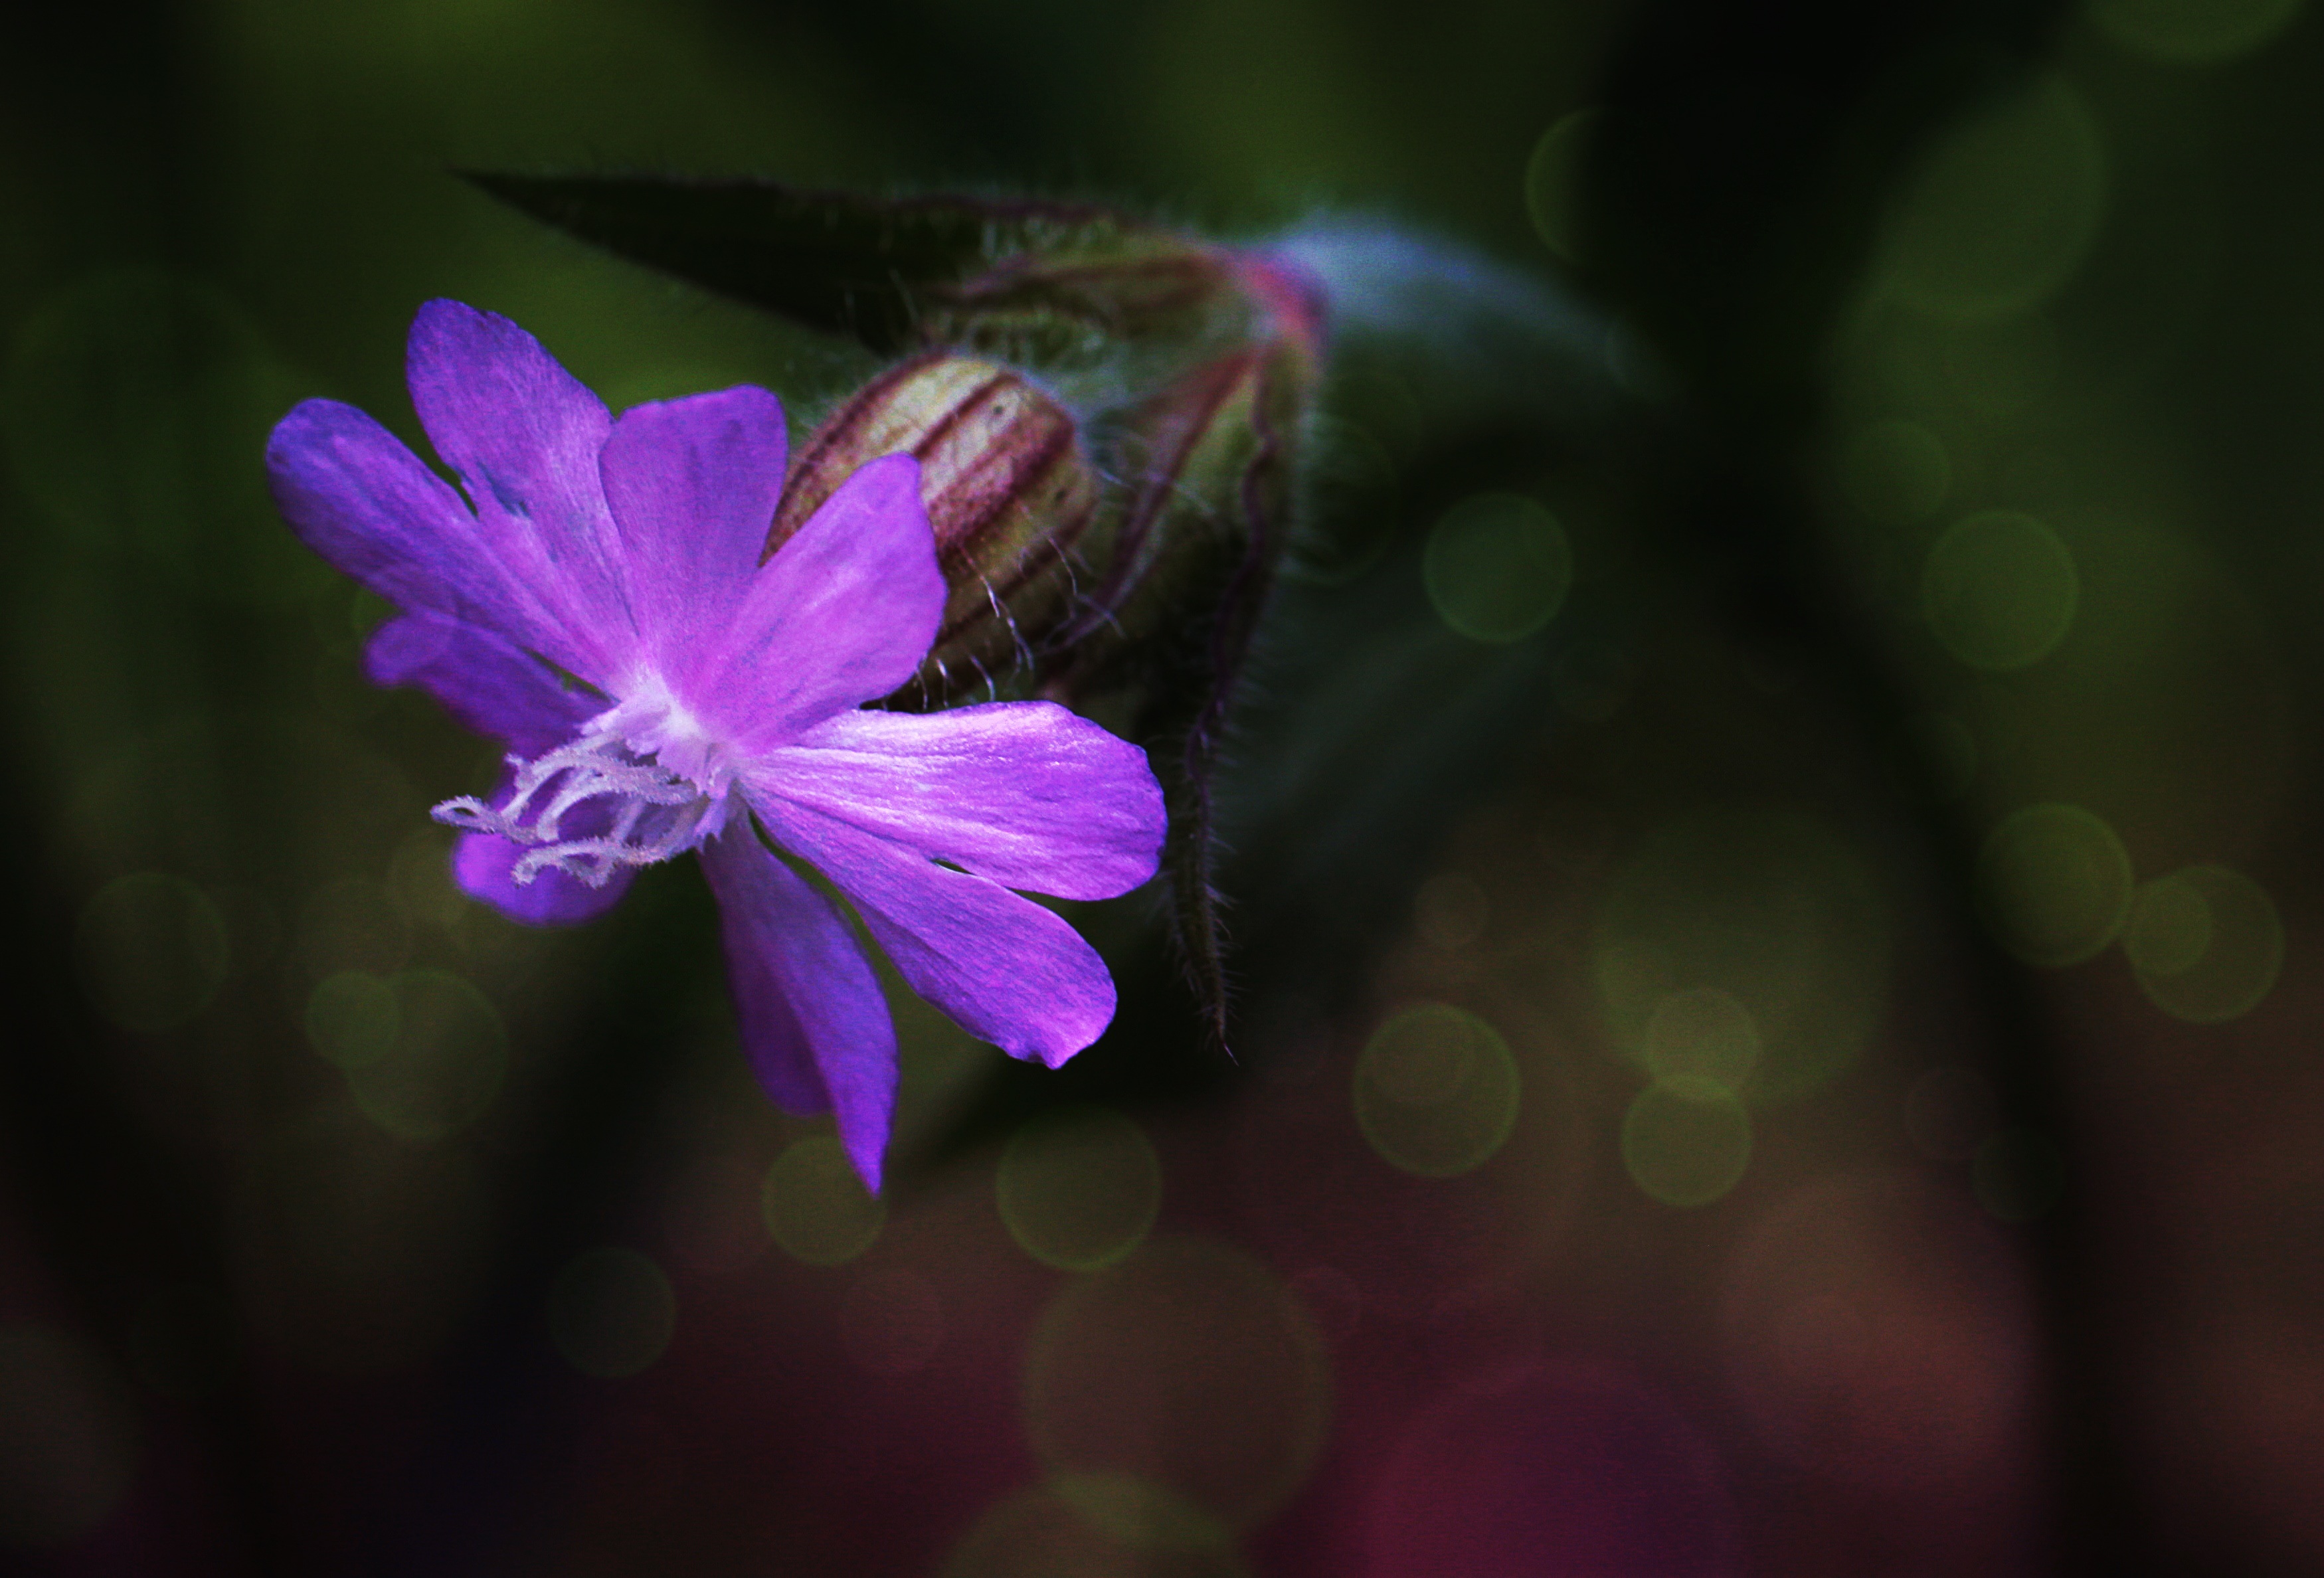
nature, blossom, plant, photography, leaf, flower, purple, petal, bloom, spring, green, macro, botany, close, flora, wild flower, wildflower, close up, lichtspiel, violet, flares, macro photography, flowering plant, flowering stems, flower macro, plant stem, land plant